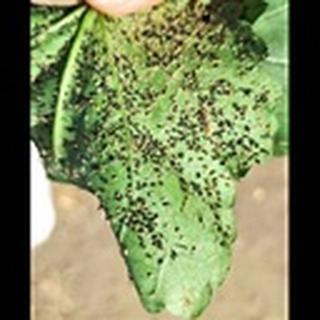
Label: cotton_aphids